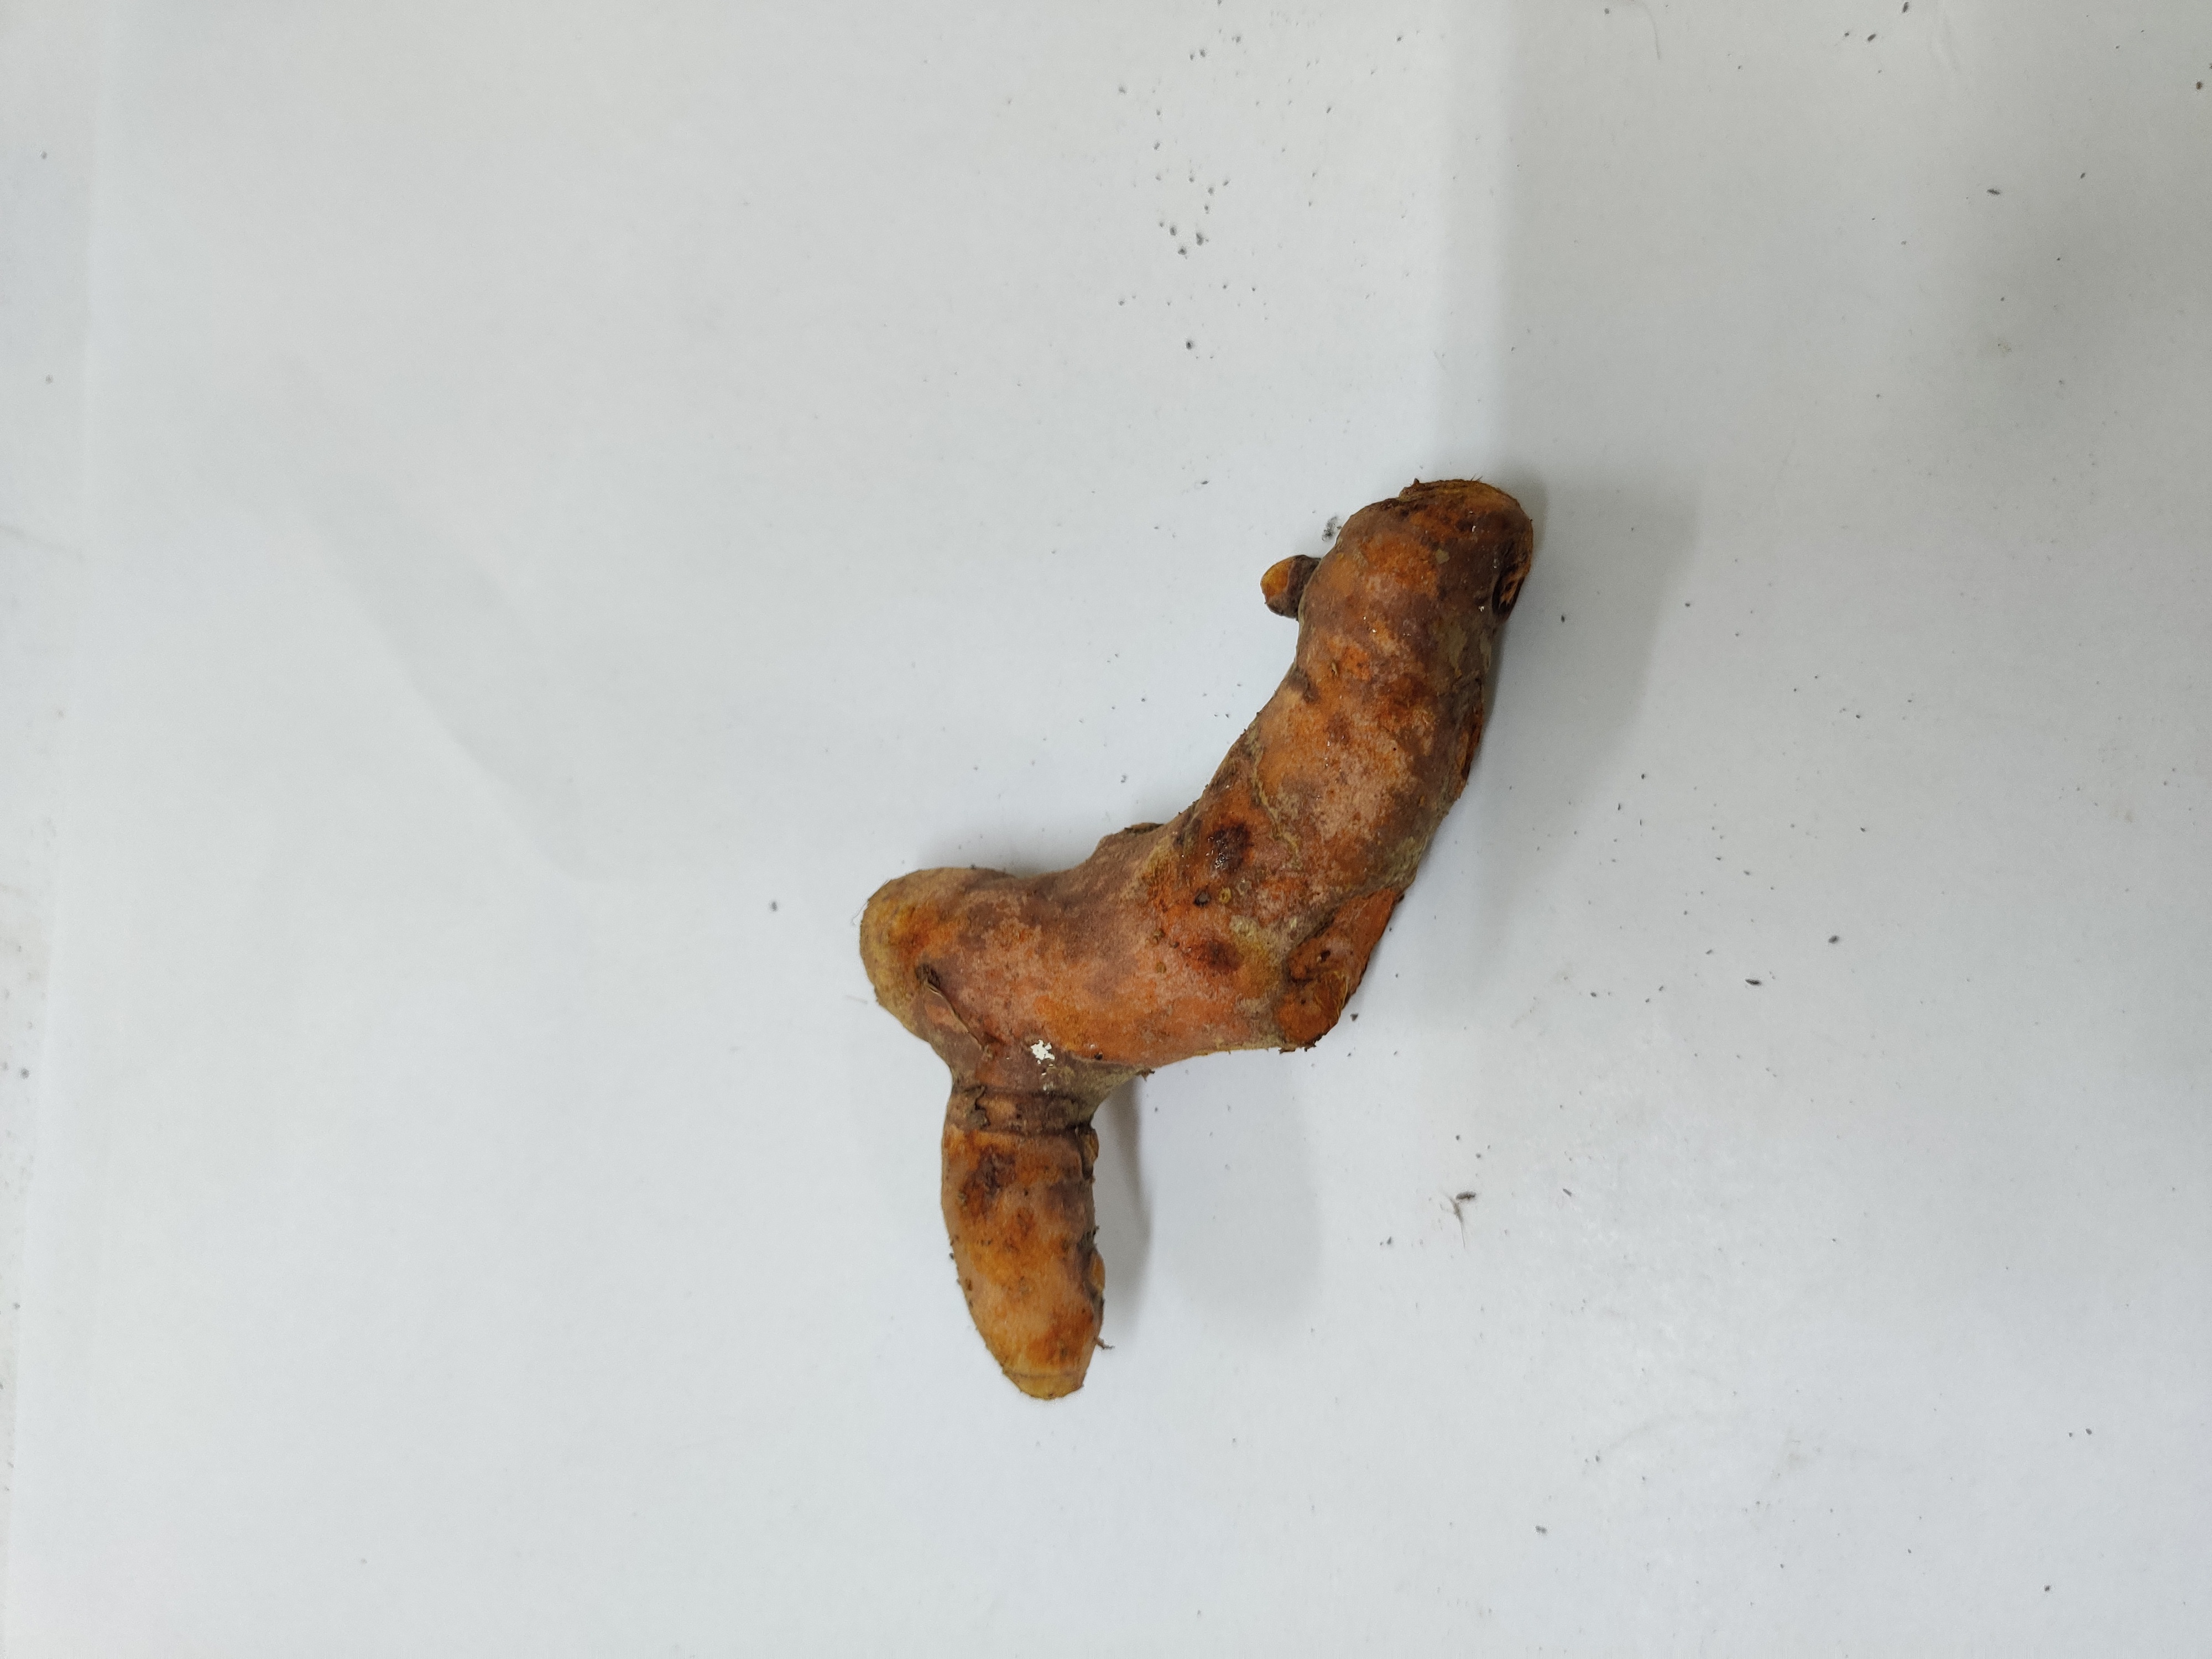
Crop: Turmeric
Condition: Fresh